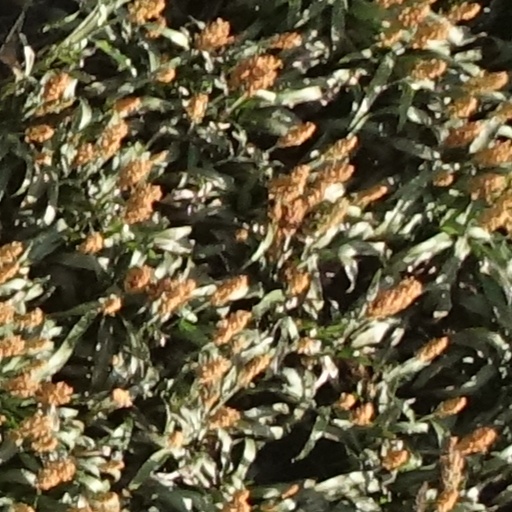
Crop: sorghum